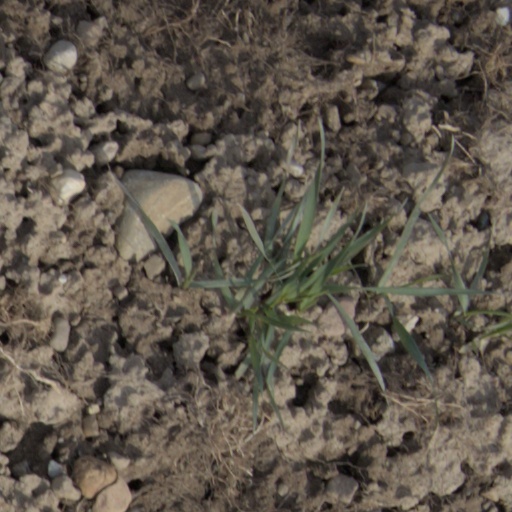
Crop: wheat